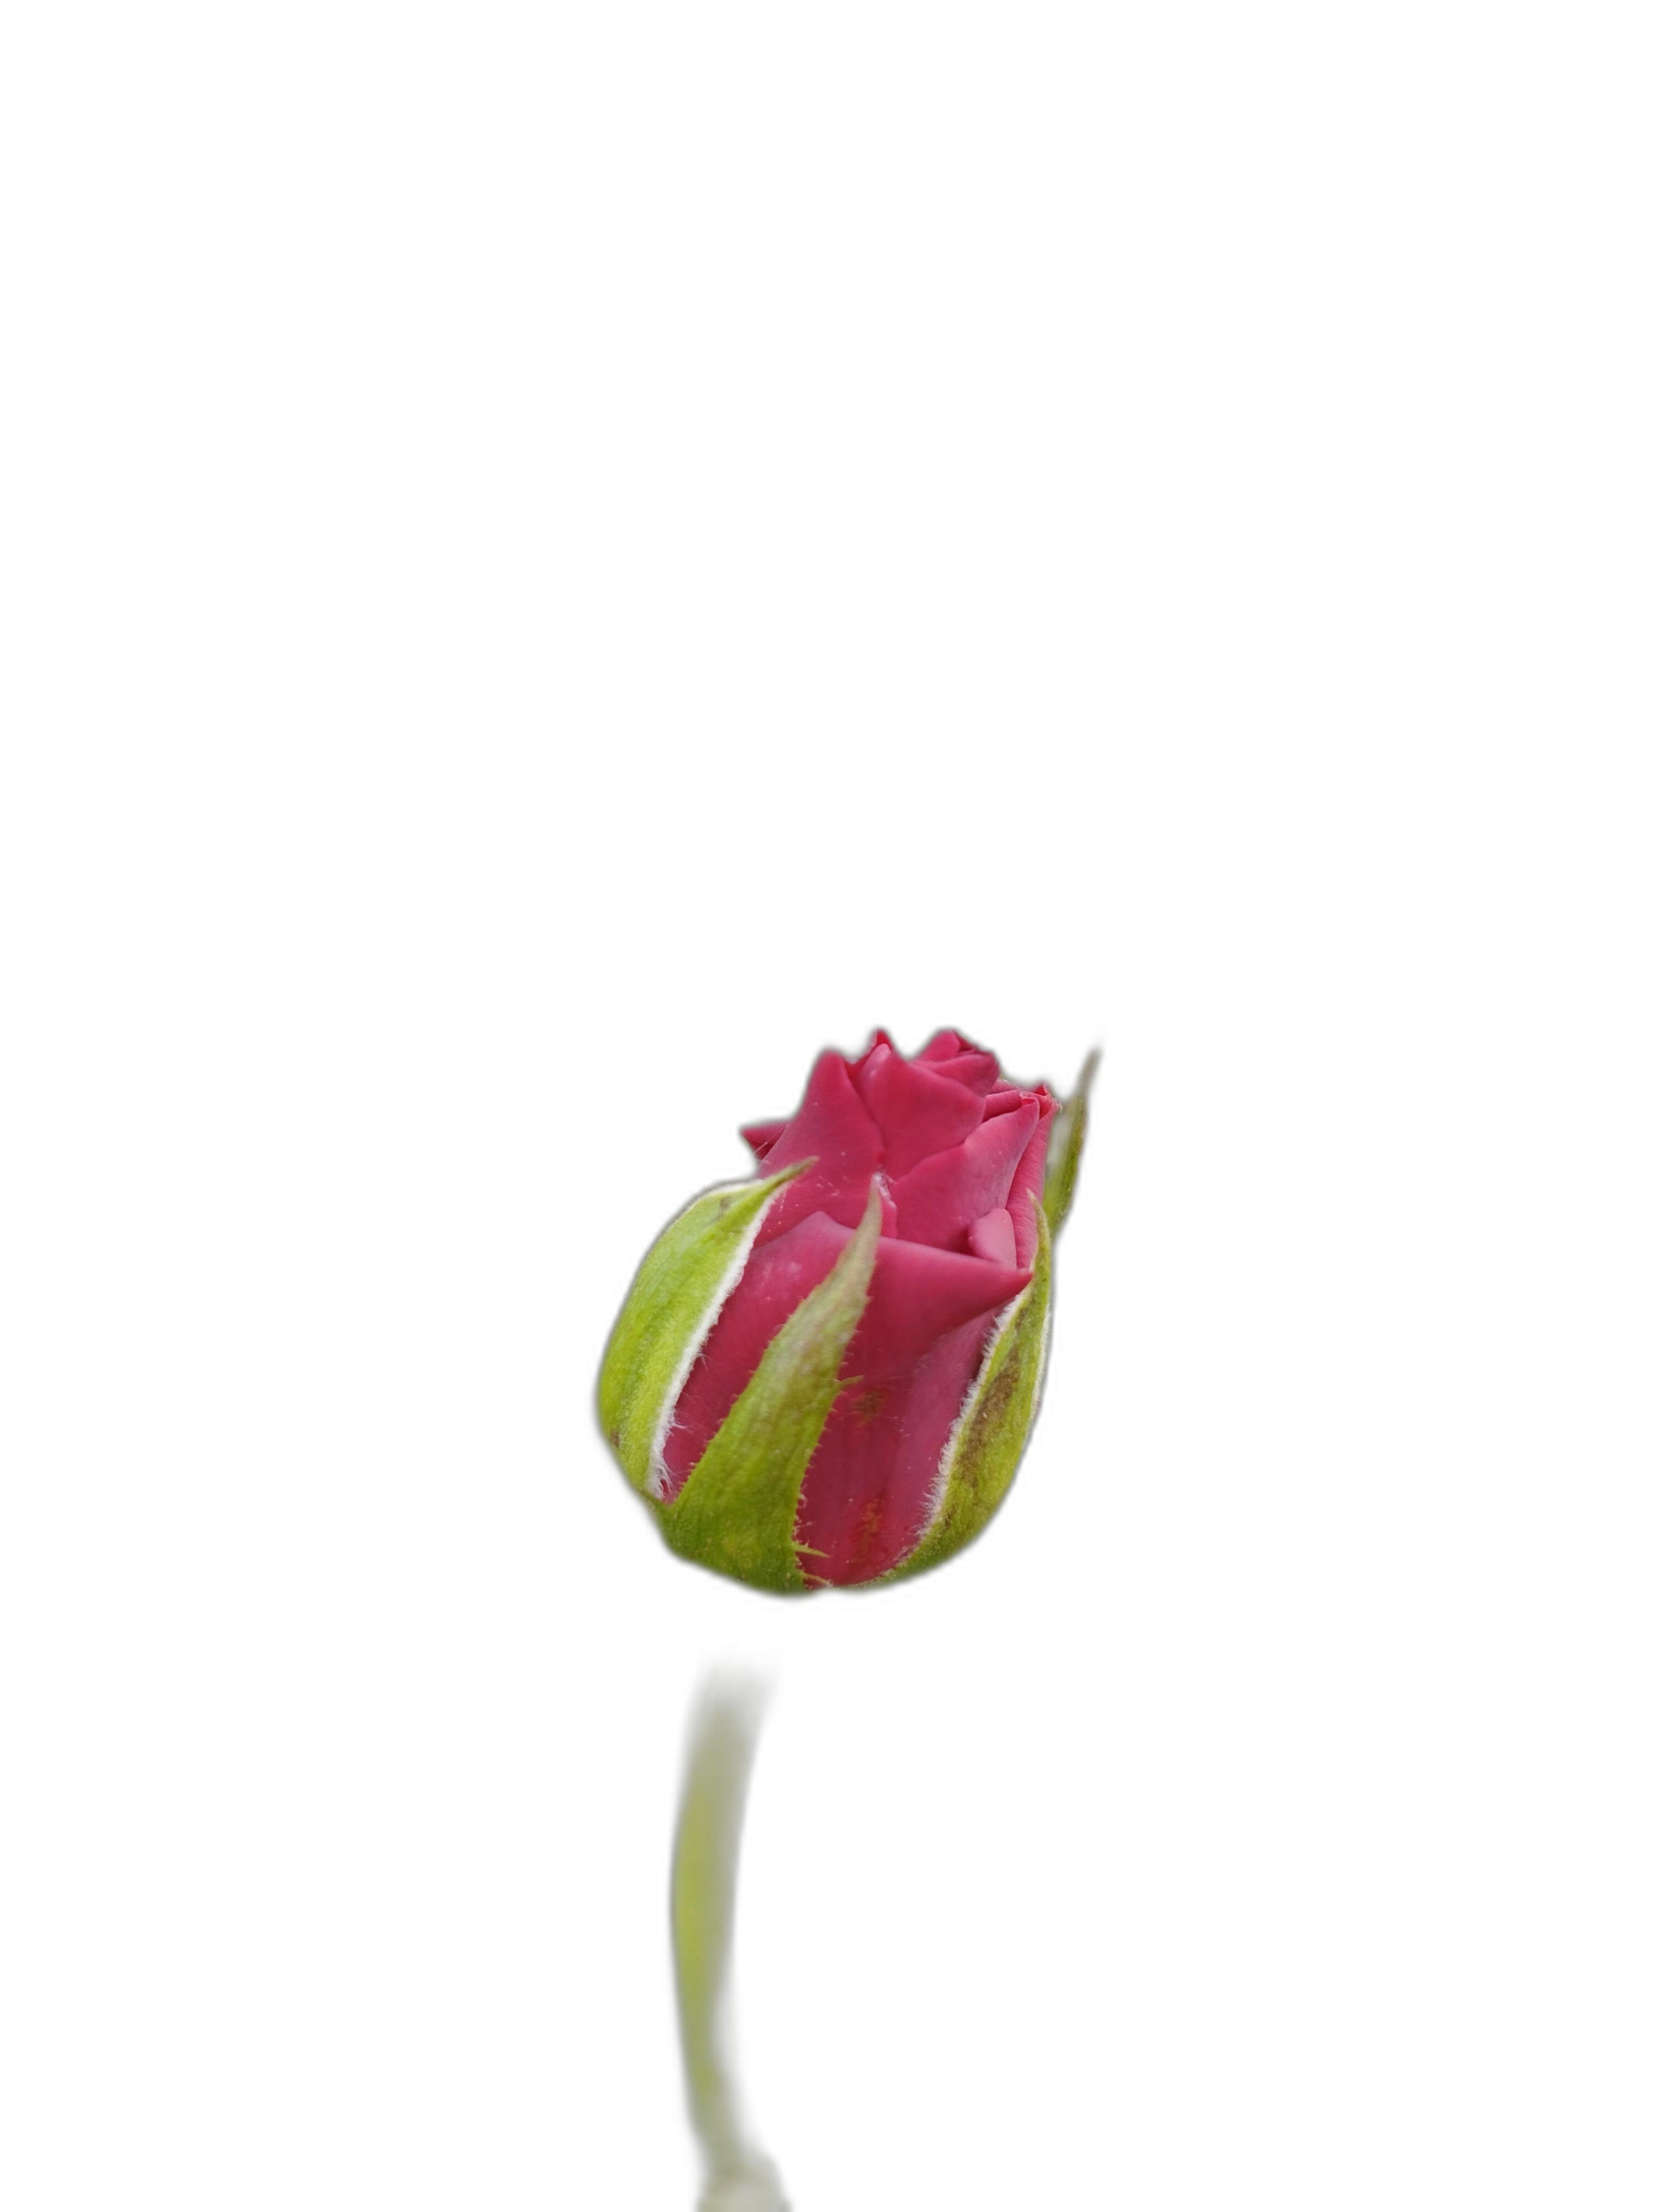
Label: Rose